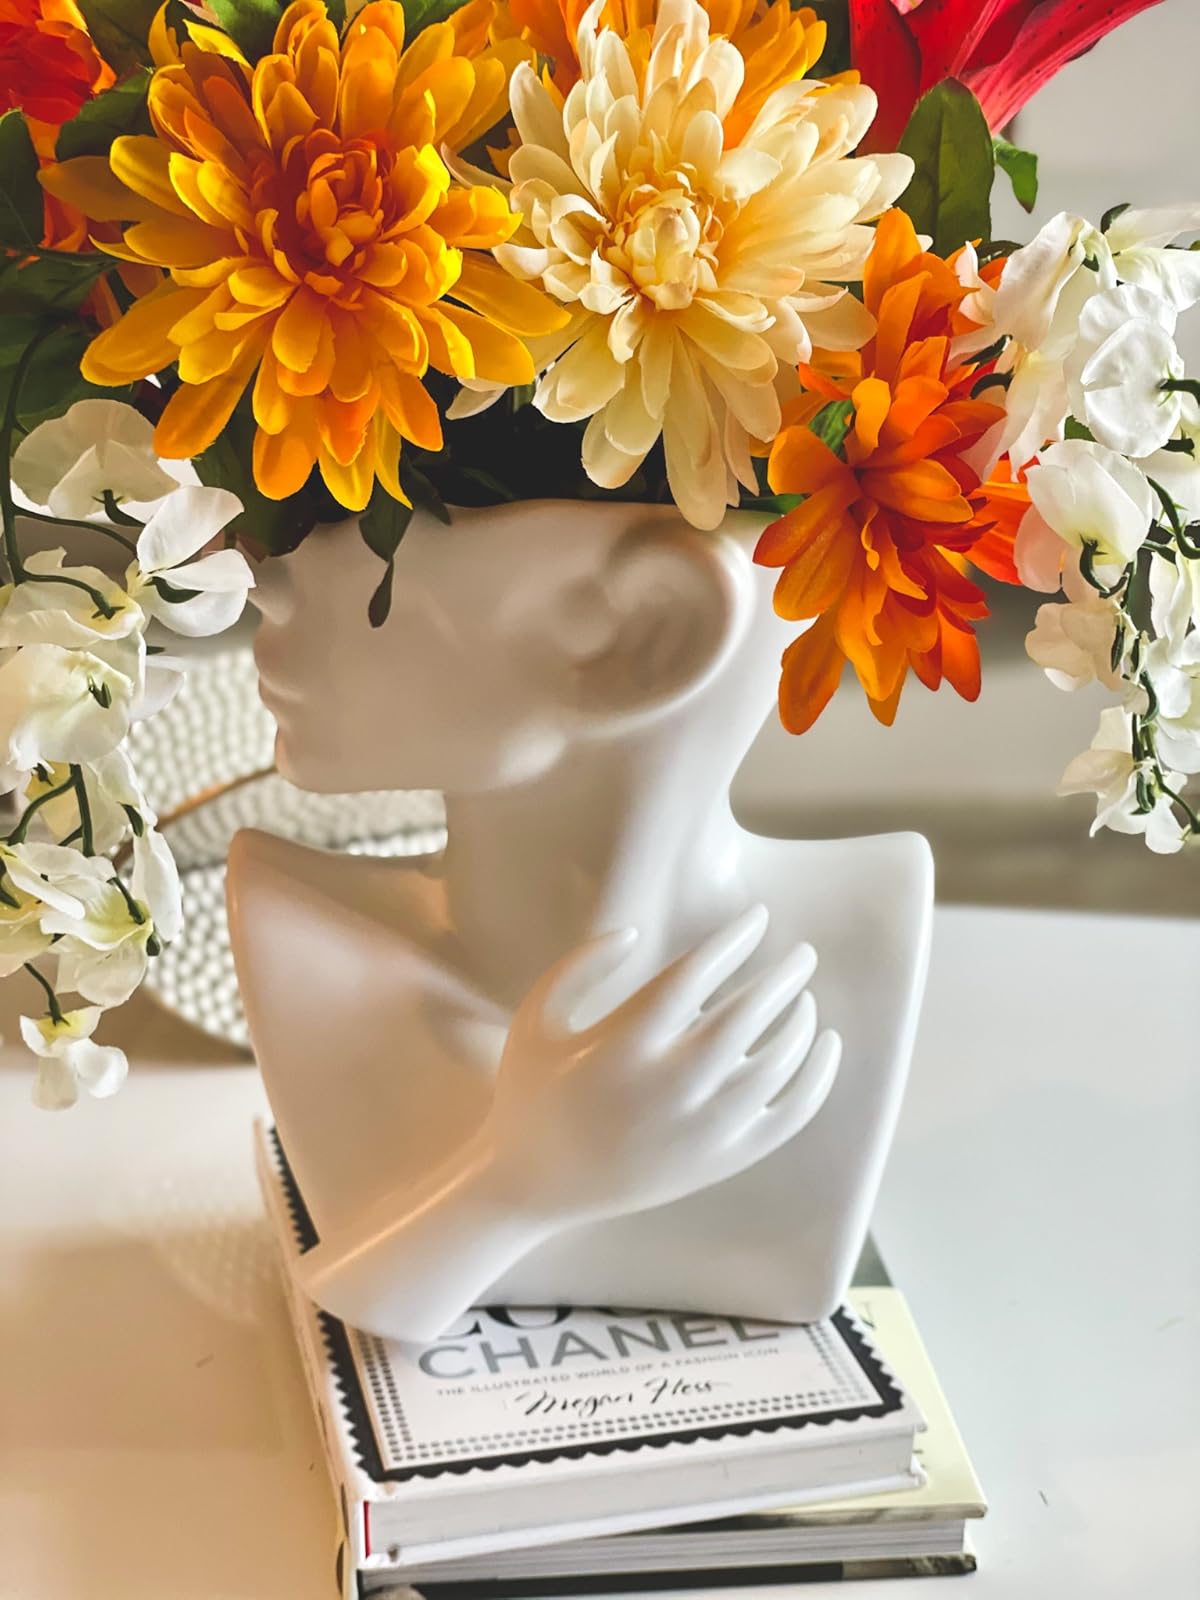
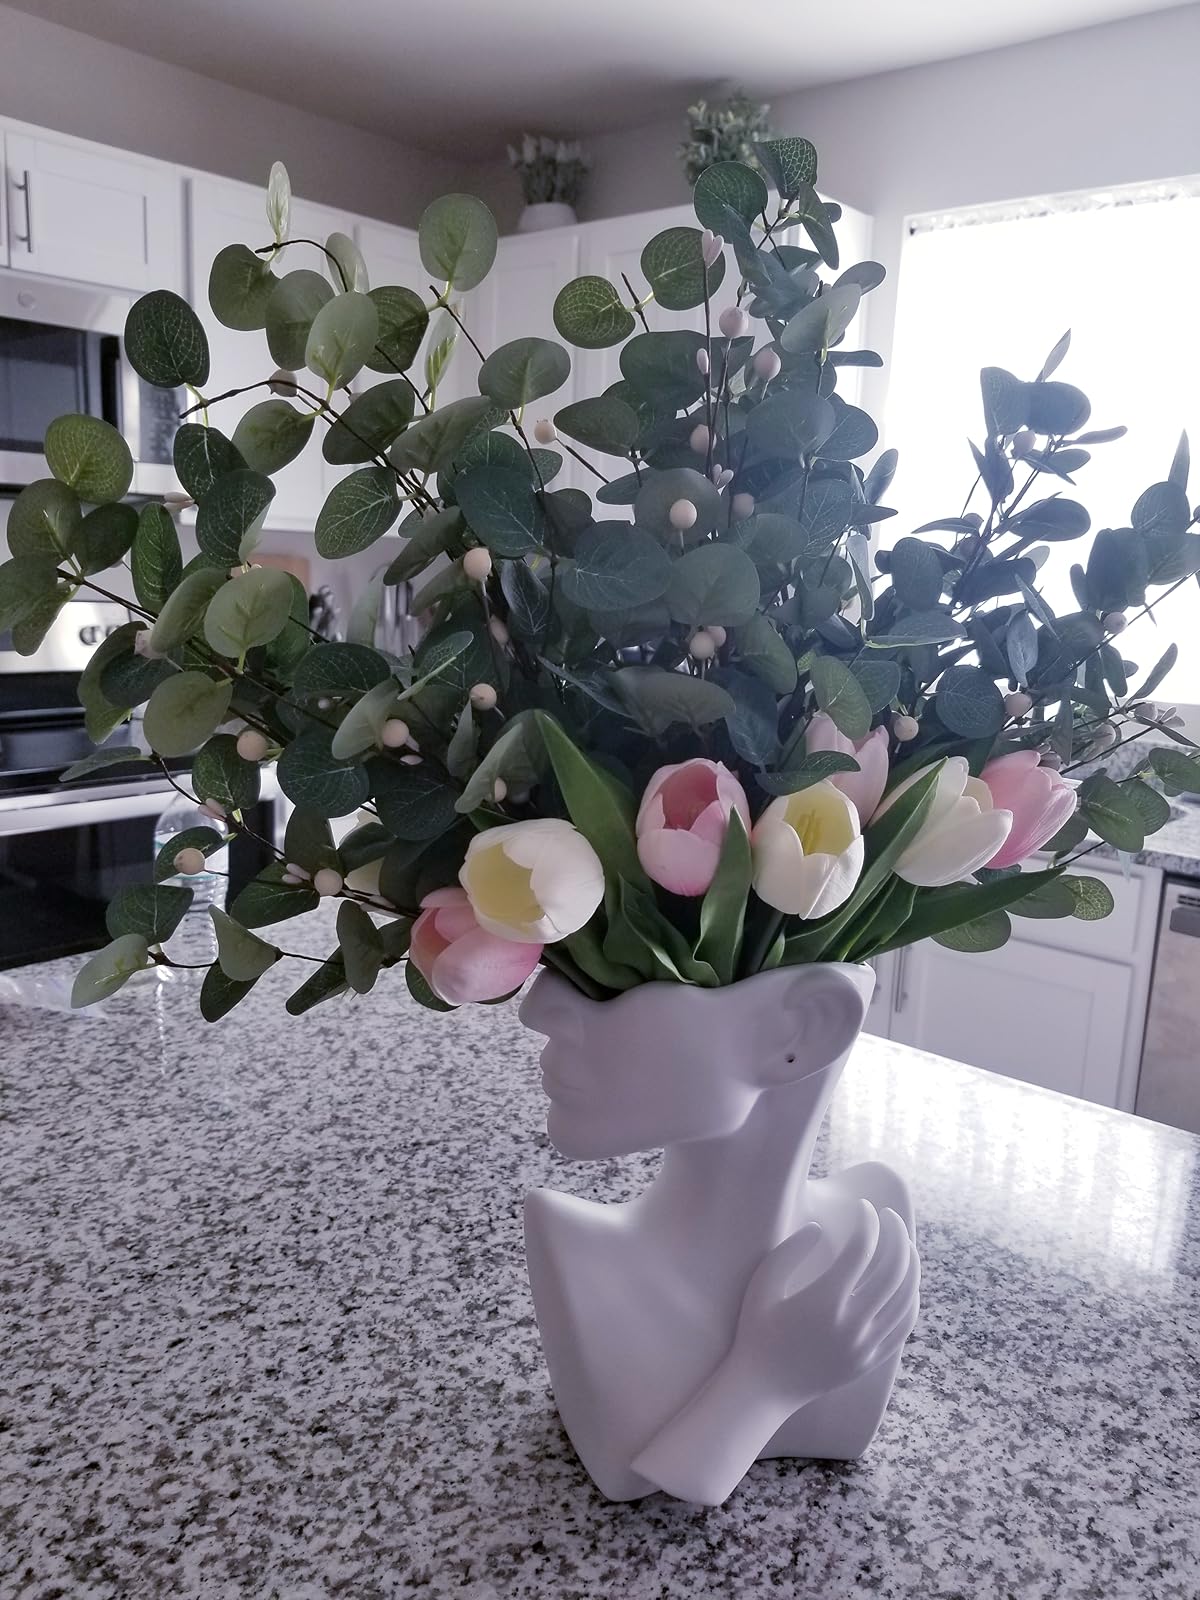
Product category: vase
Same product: yes